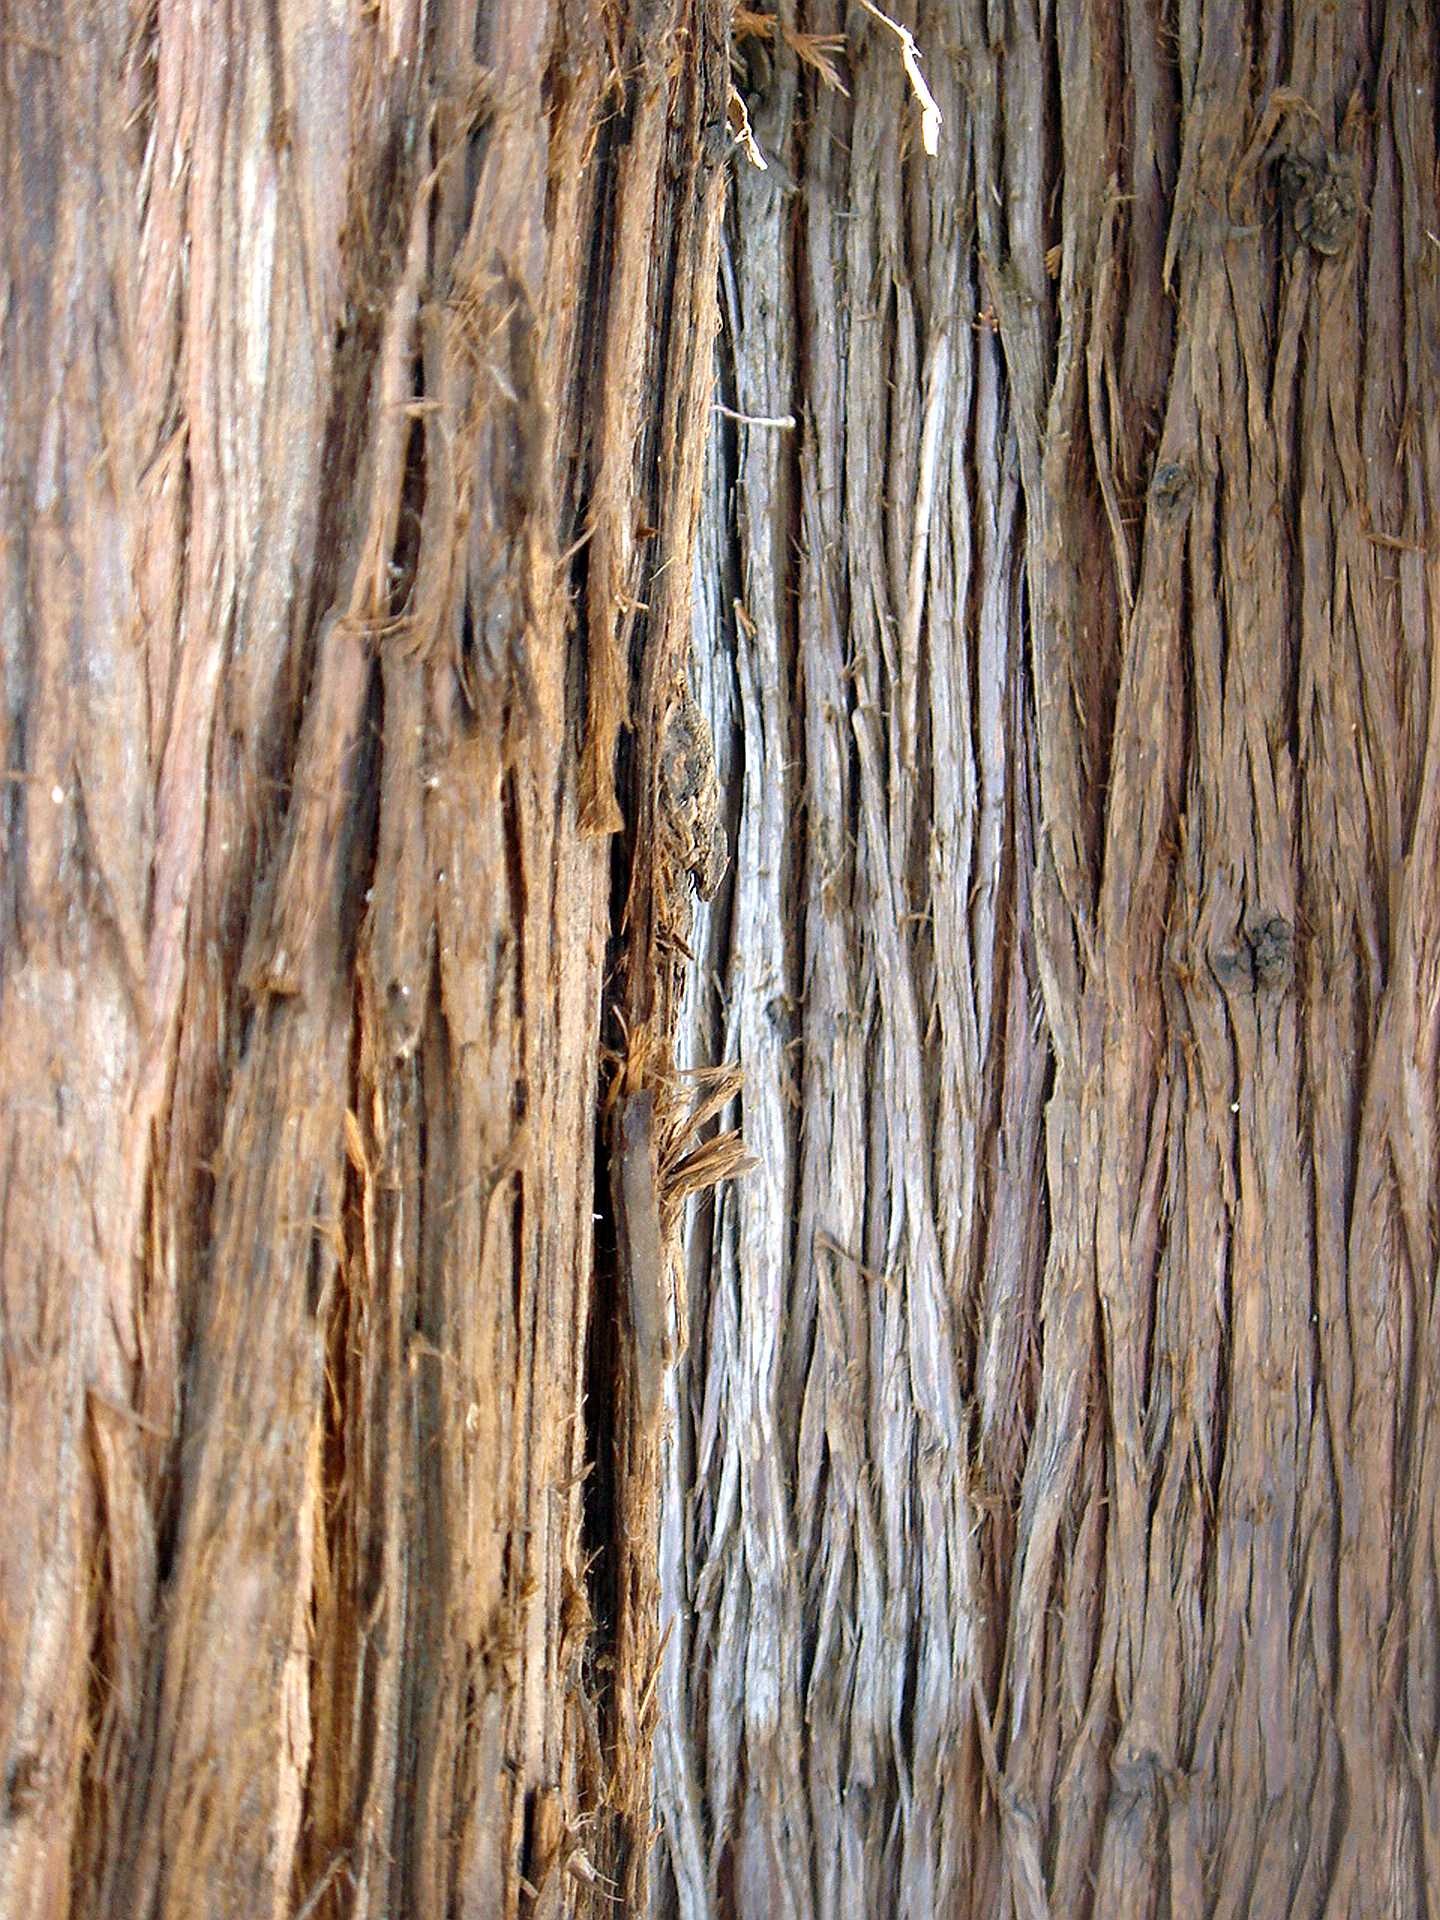
tree, branch, plant, wood, texture, trunk, old, bark, formation, soil, twig, surface, strain, plant stem, woody plant